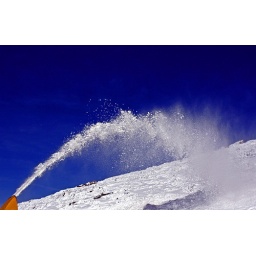
detail of the truck that cleans the snow out of the road in Sierra Nevada.